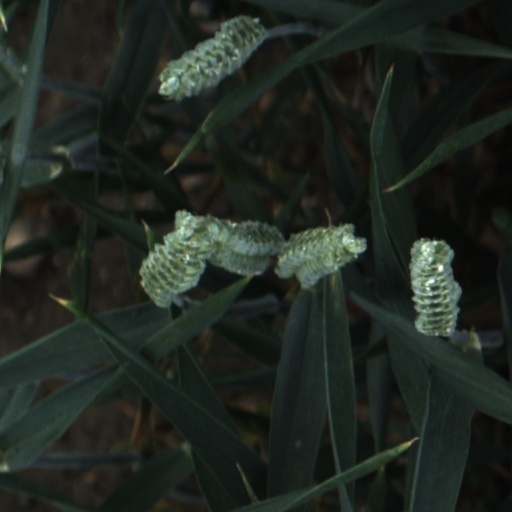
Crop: wheat